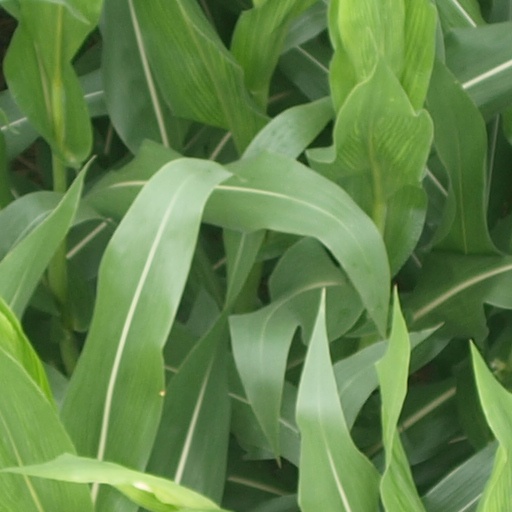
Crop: maize; corn